Florence Dixon

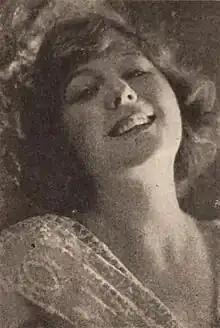
Florence Dixon, from a 1921 publication

Florence Dixon was an American model and actress in silent films. She was also "the Coca-Cola Girl" in print and display advertisements in the 1920s.